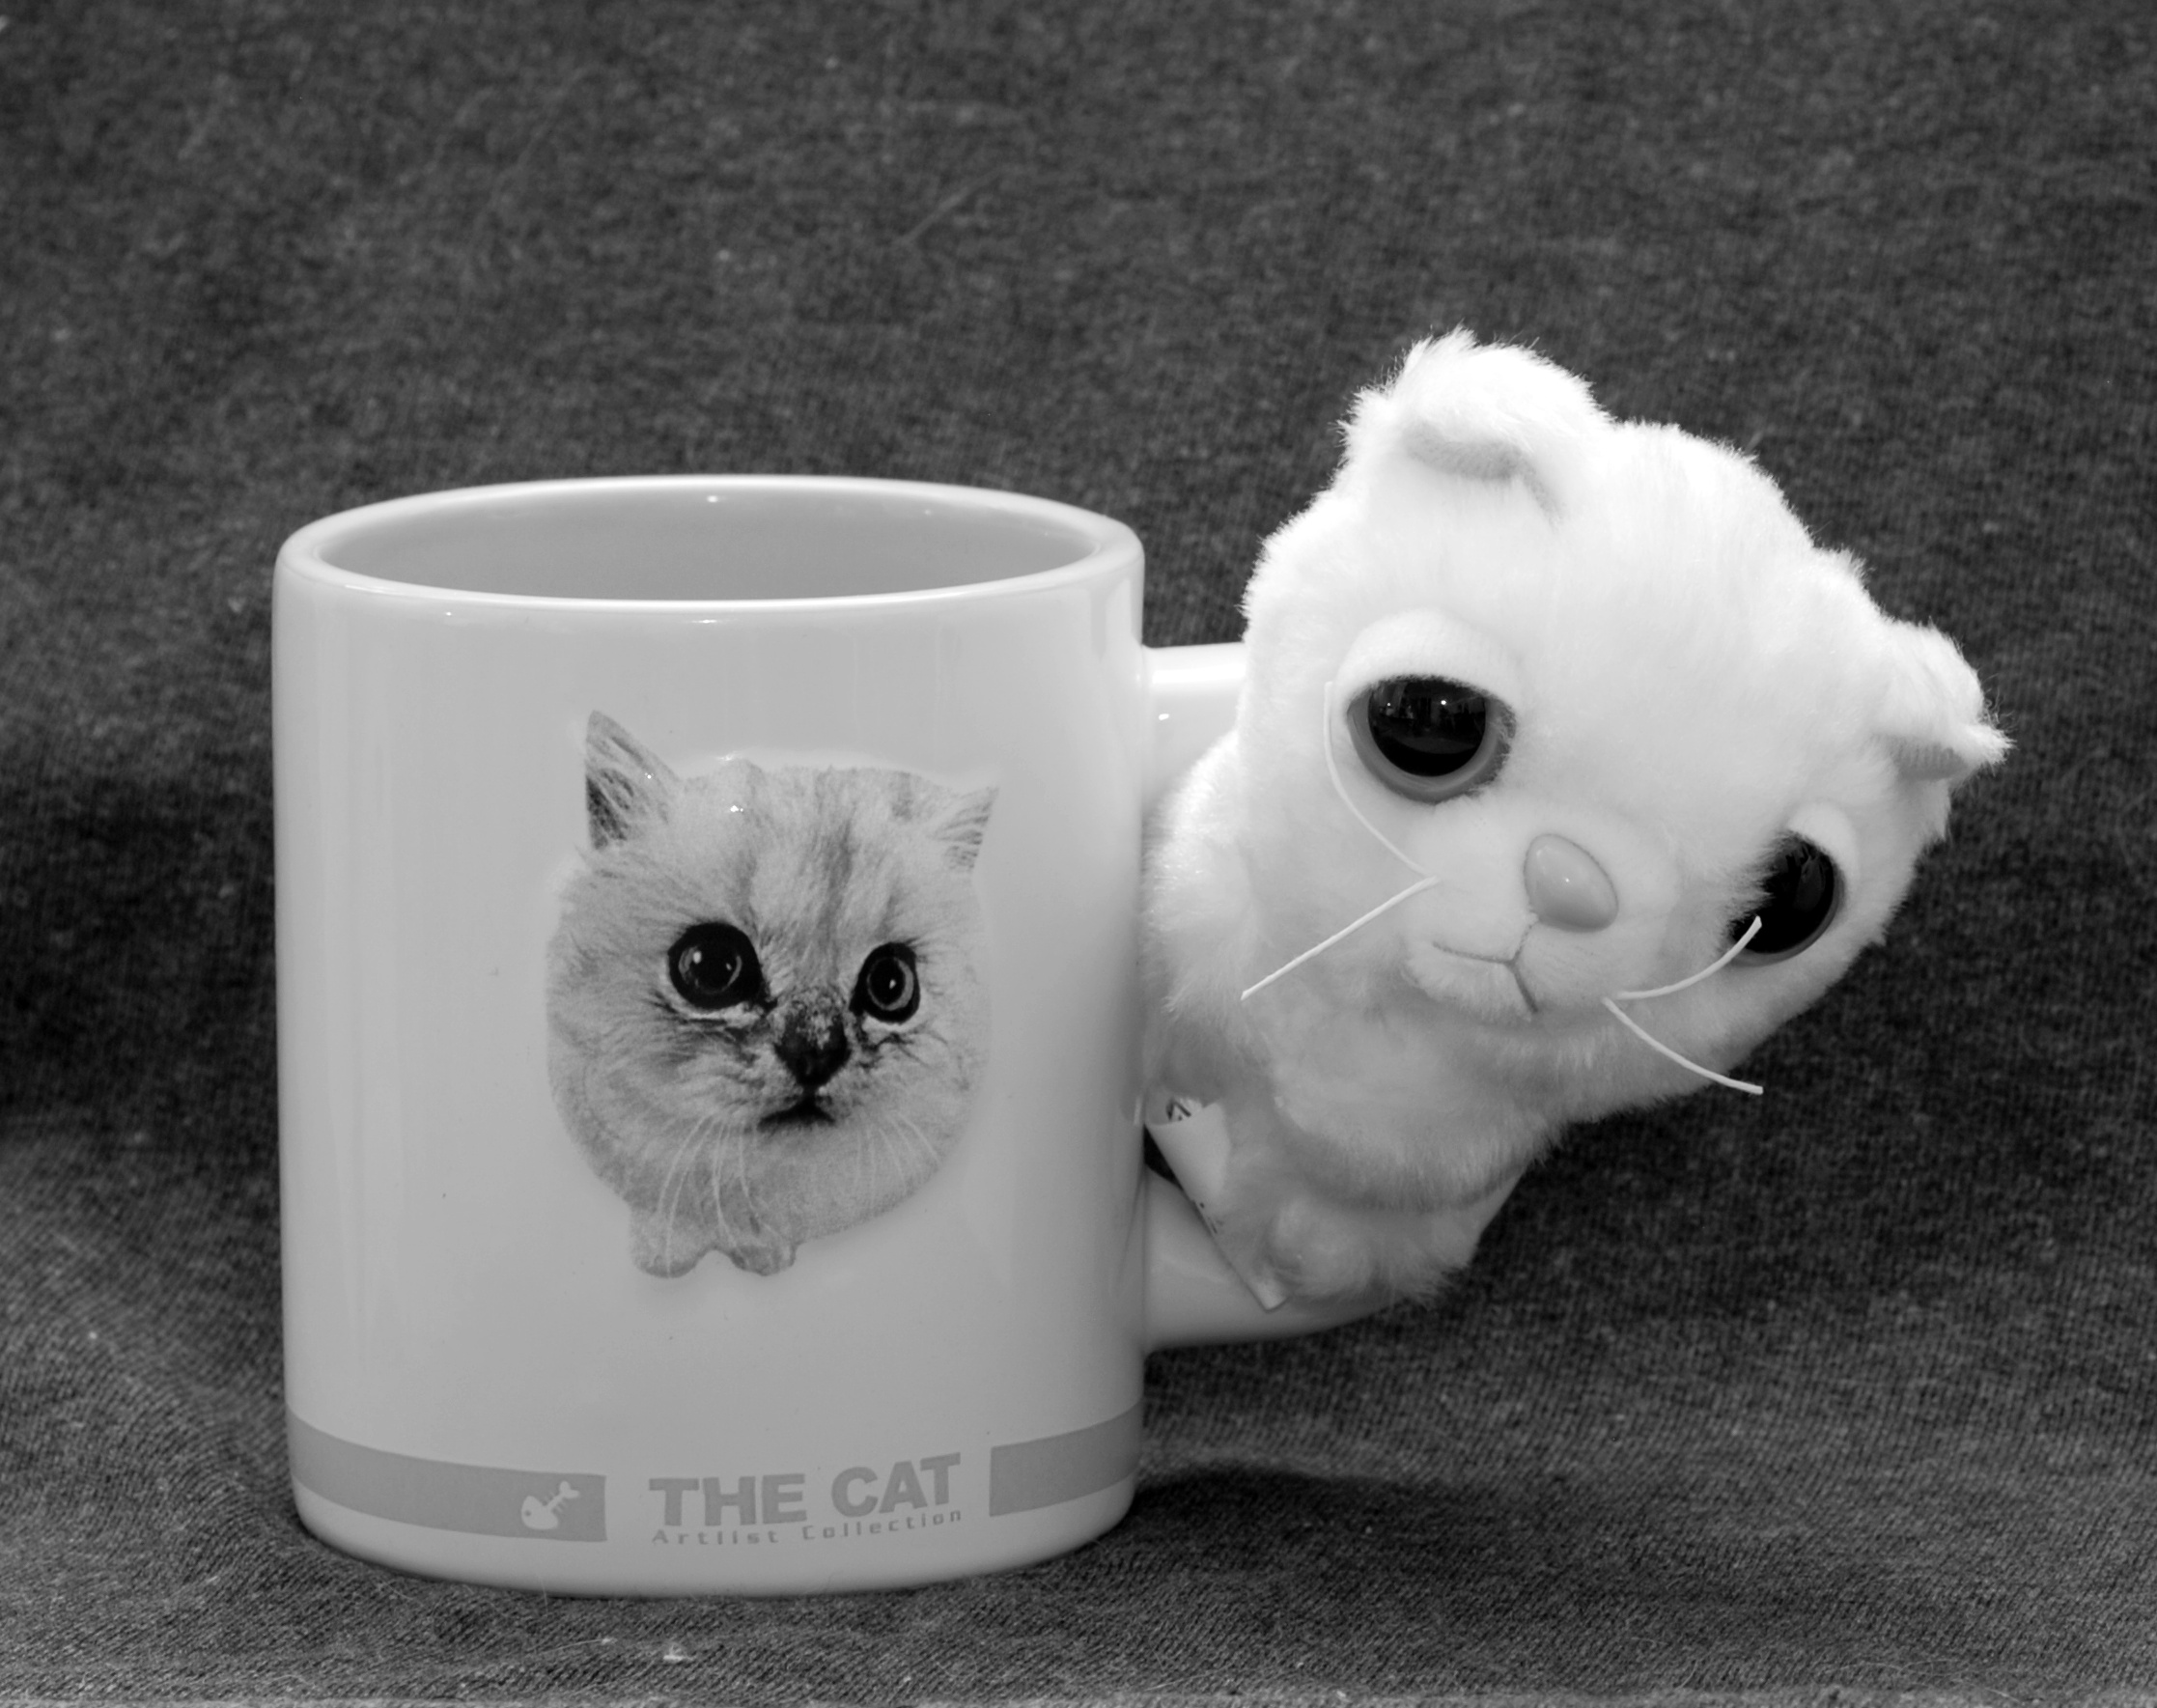
black and white, white, cup, kitten, cat, ceramic, mammal, nikon, monochrome, coffee cup, bw, blackandwhite, blackwhite, cool image, tamron, f28, 90mm, d80, nikond80, monochrome photography, small to medium sized cats, cat like mammal